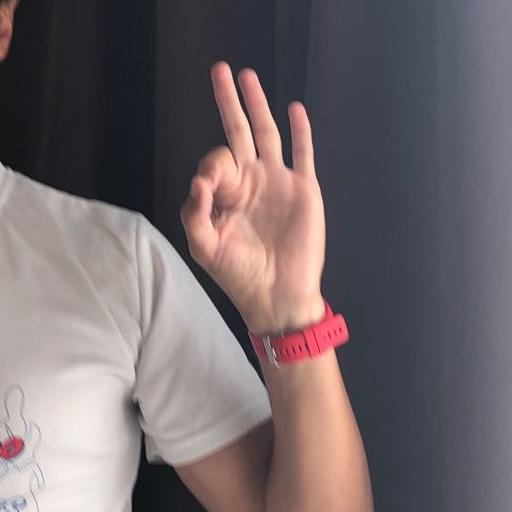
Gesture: ok